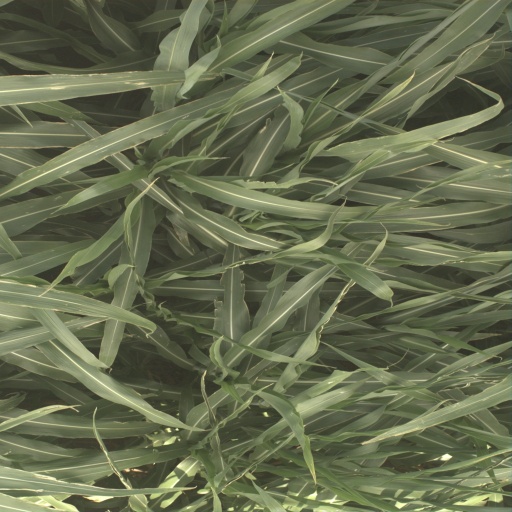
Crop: sorghum